Lilla stjärna

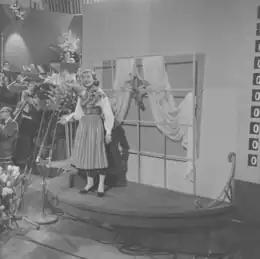
Alice Babs performing "Lilla stjärna" at Eurovision.

"Lilla stjärna" (literally "Little star") is song performed by Alice Babs with music composed by Åke Gerhard and Swedish lyrics written by . It in the Eurovision Song Contest 1958, held in Hilversum. It was Sweden's first song in the contest, and the first time that the Swedish language was performed in Eurovision.